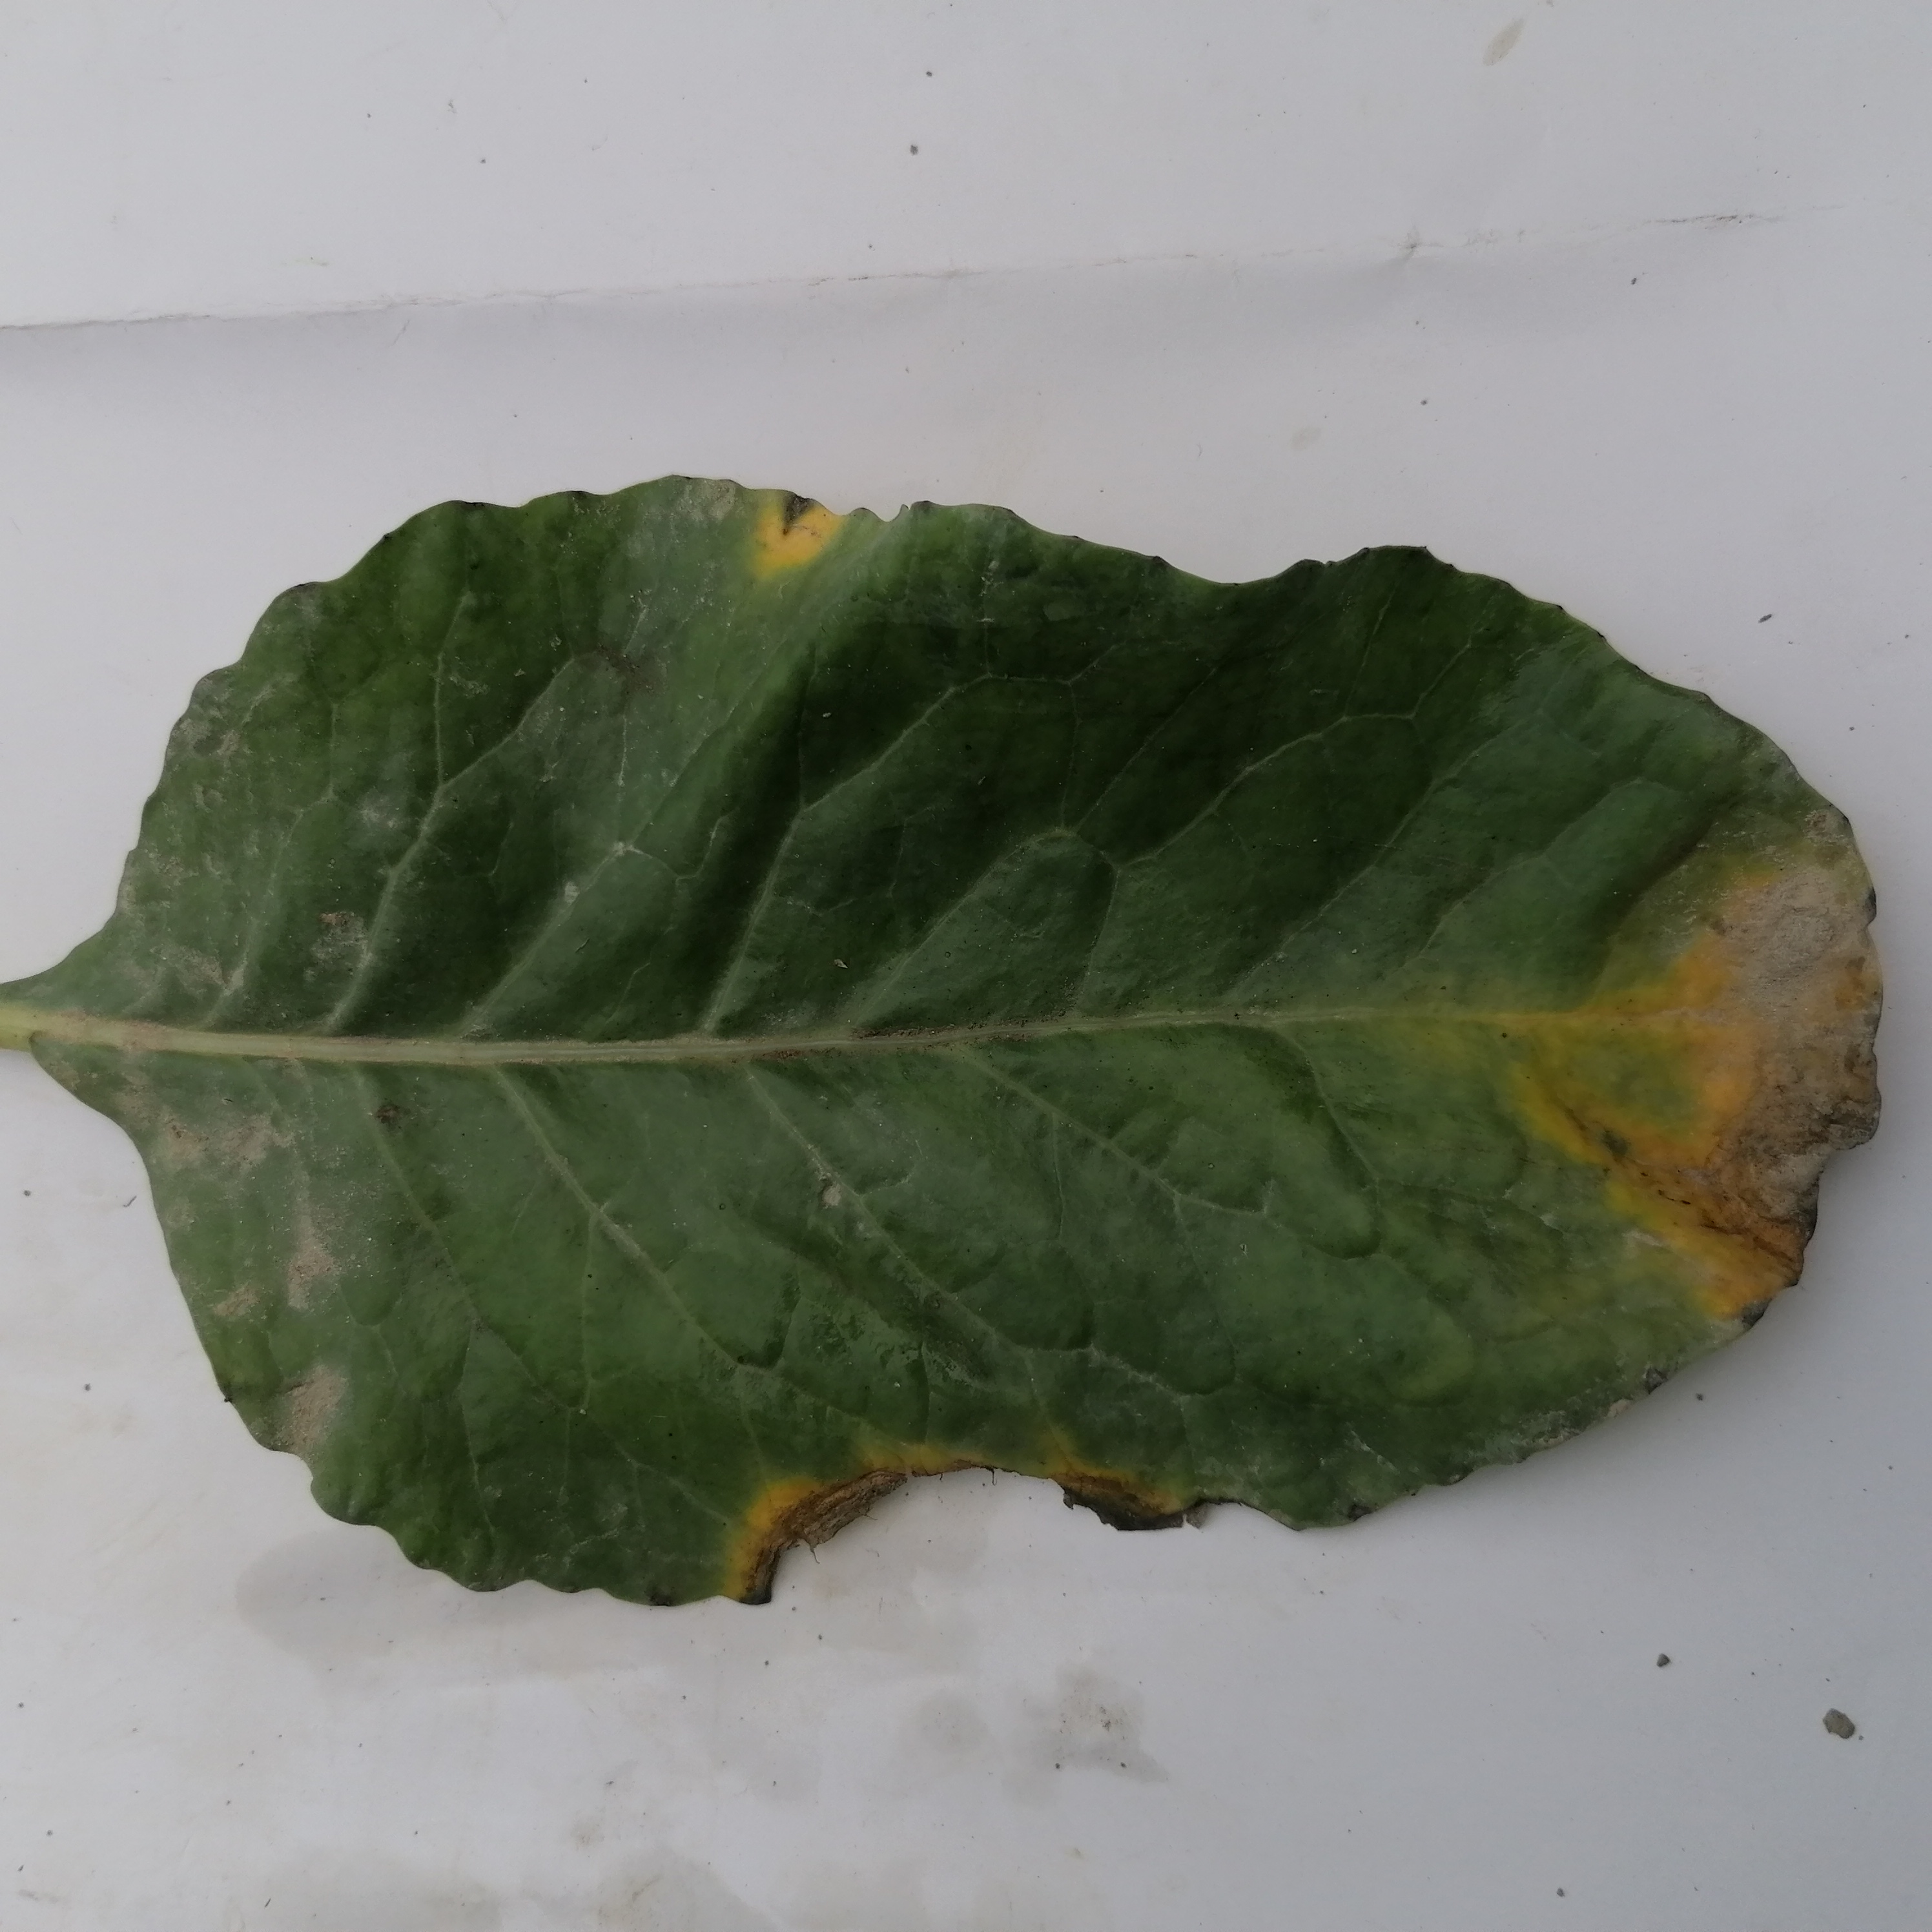
Label: Black Rot